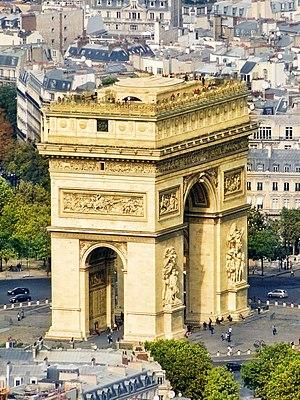
Arc de triomphe vu de la tour eiffel This building is classé au titre des Monuments Historiques. It is indexed in the Base Mérimée, a database of architectural heritage maintained by the French Ministry of Culture,
L’arc de triomphe de l’Étoile, souvent appelé simplement l’Arc de triomphe, dont la construction, décidée par l'empereur Napoléon Iᵉʳ, débuta en 1806 et s'acheva en 1836 sous Louis-Philippe, est situé à Paris, dans les 8ᵉ, 16ᵉ, et 17ᵉ arrondissements.